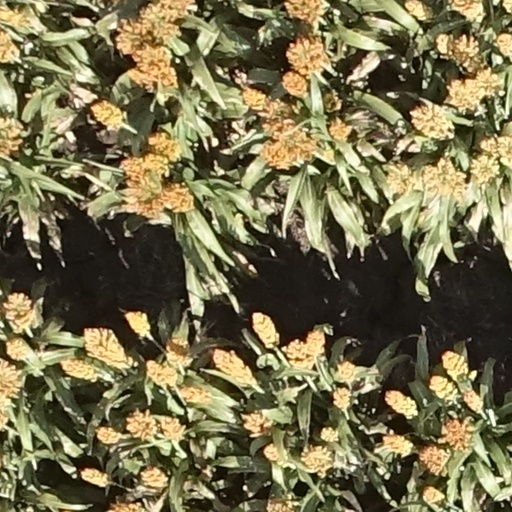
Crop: sorghum